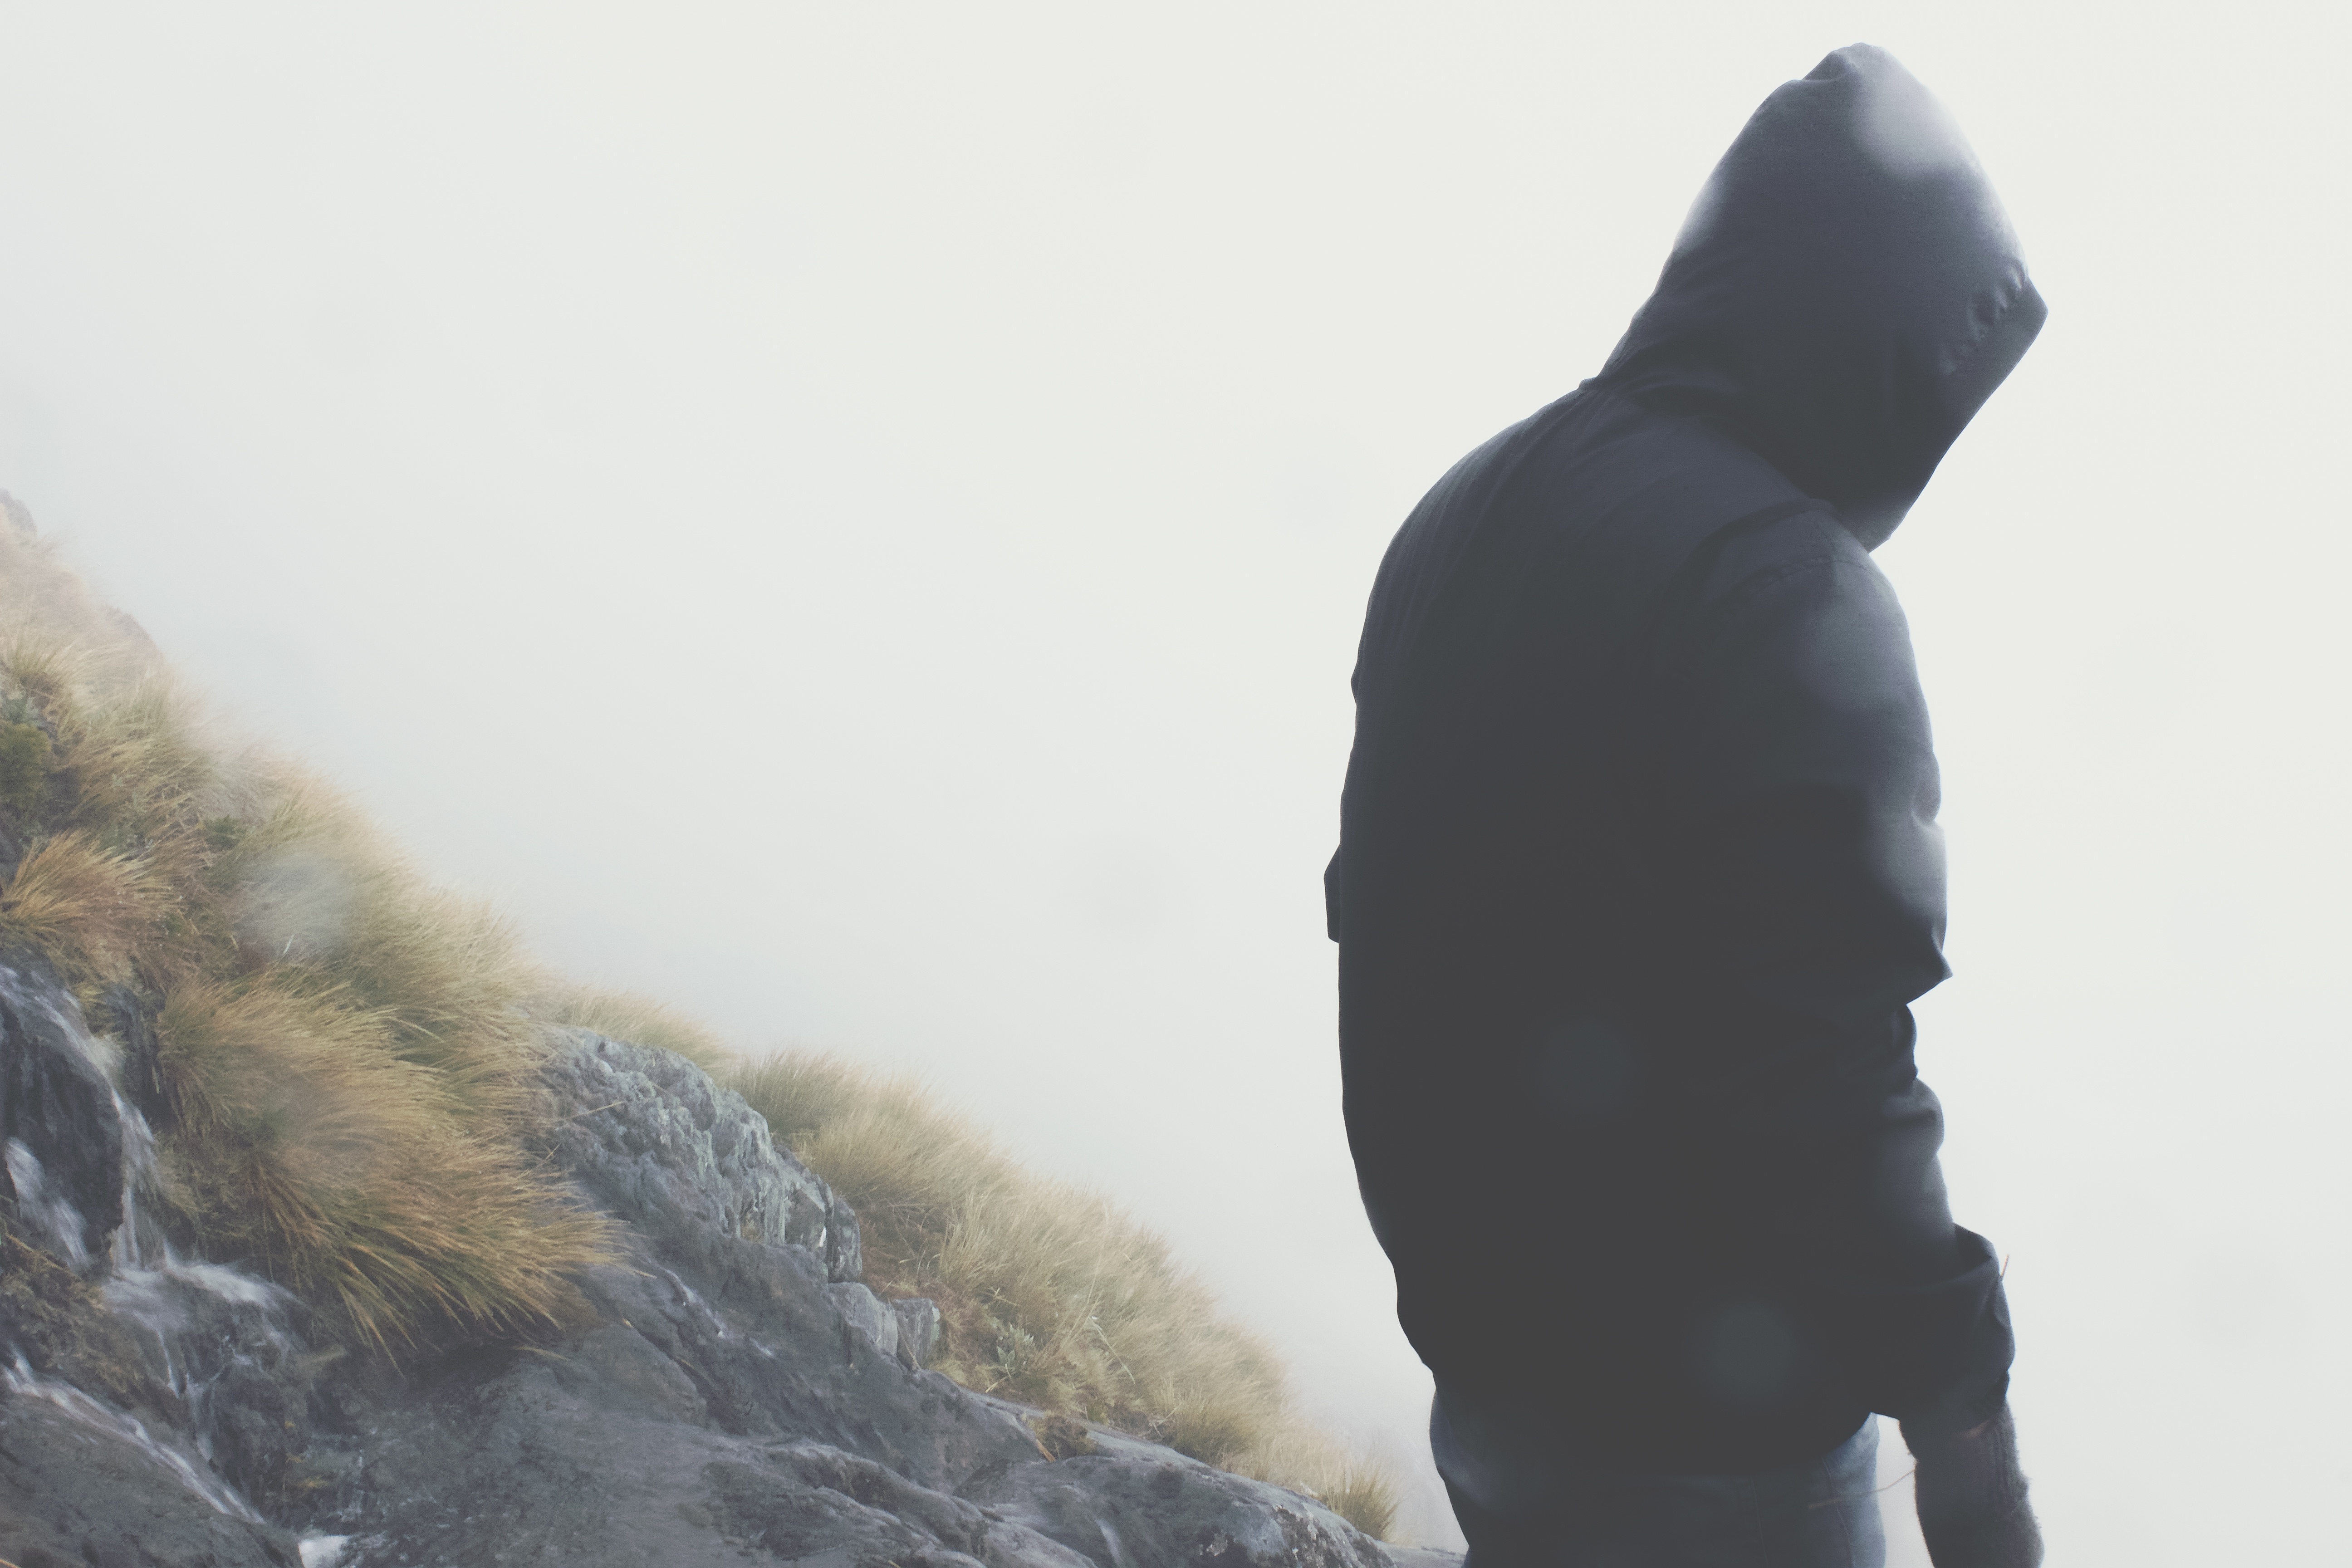
snow, winter, weather, season, photograph, freezing, atmospheric phenomenon